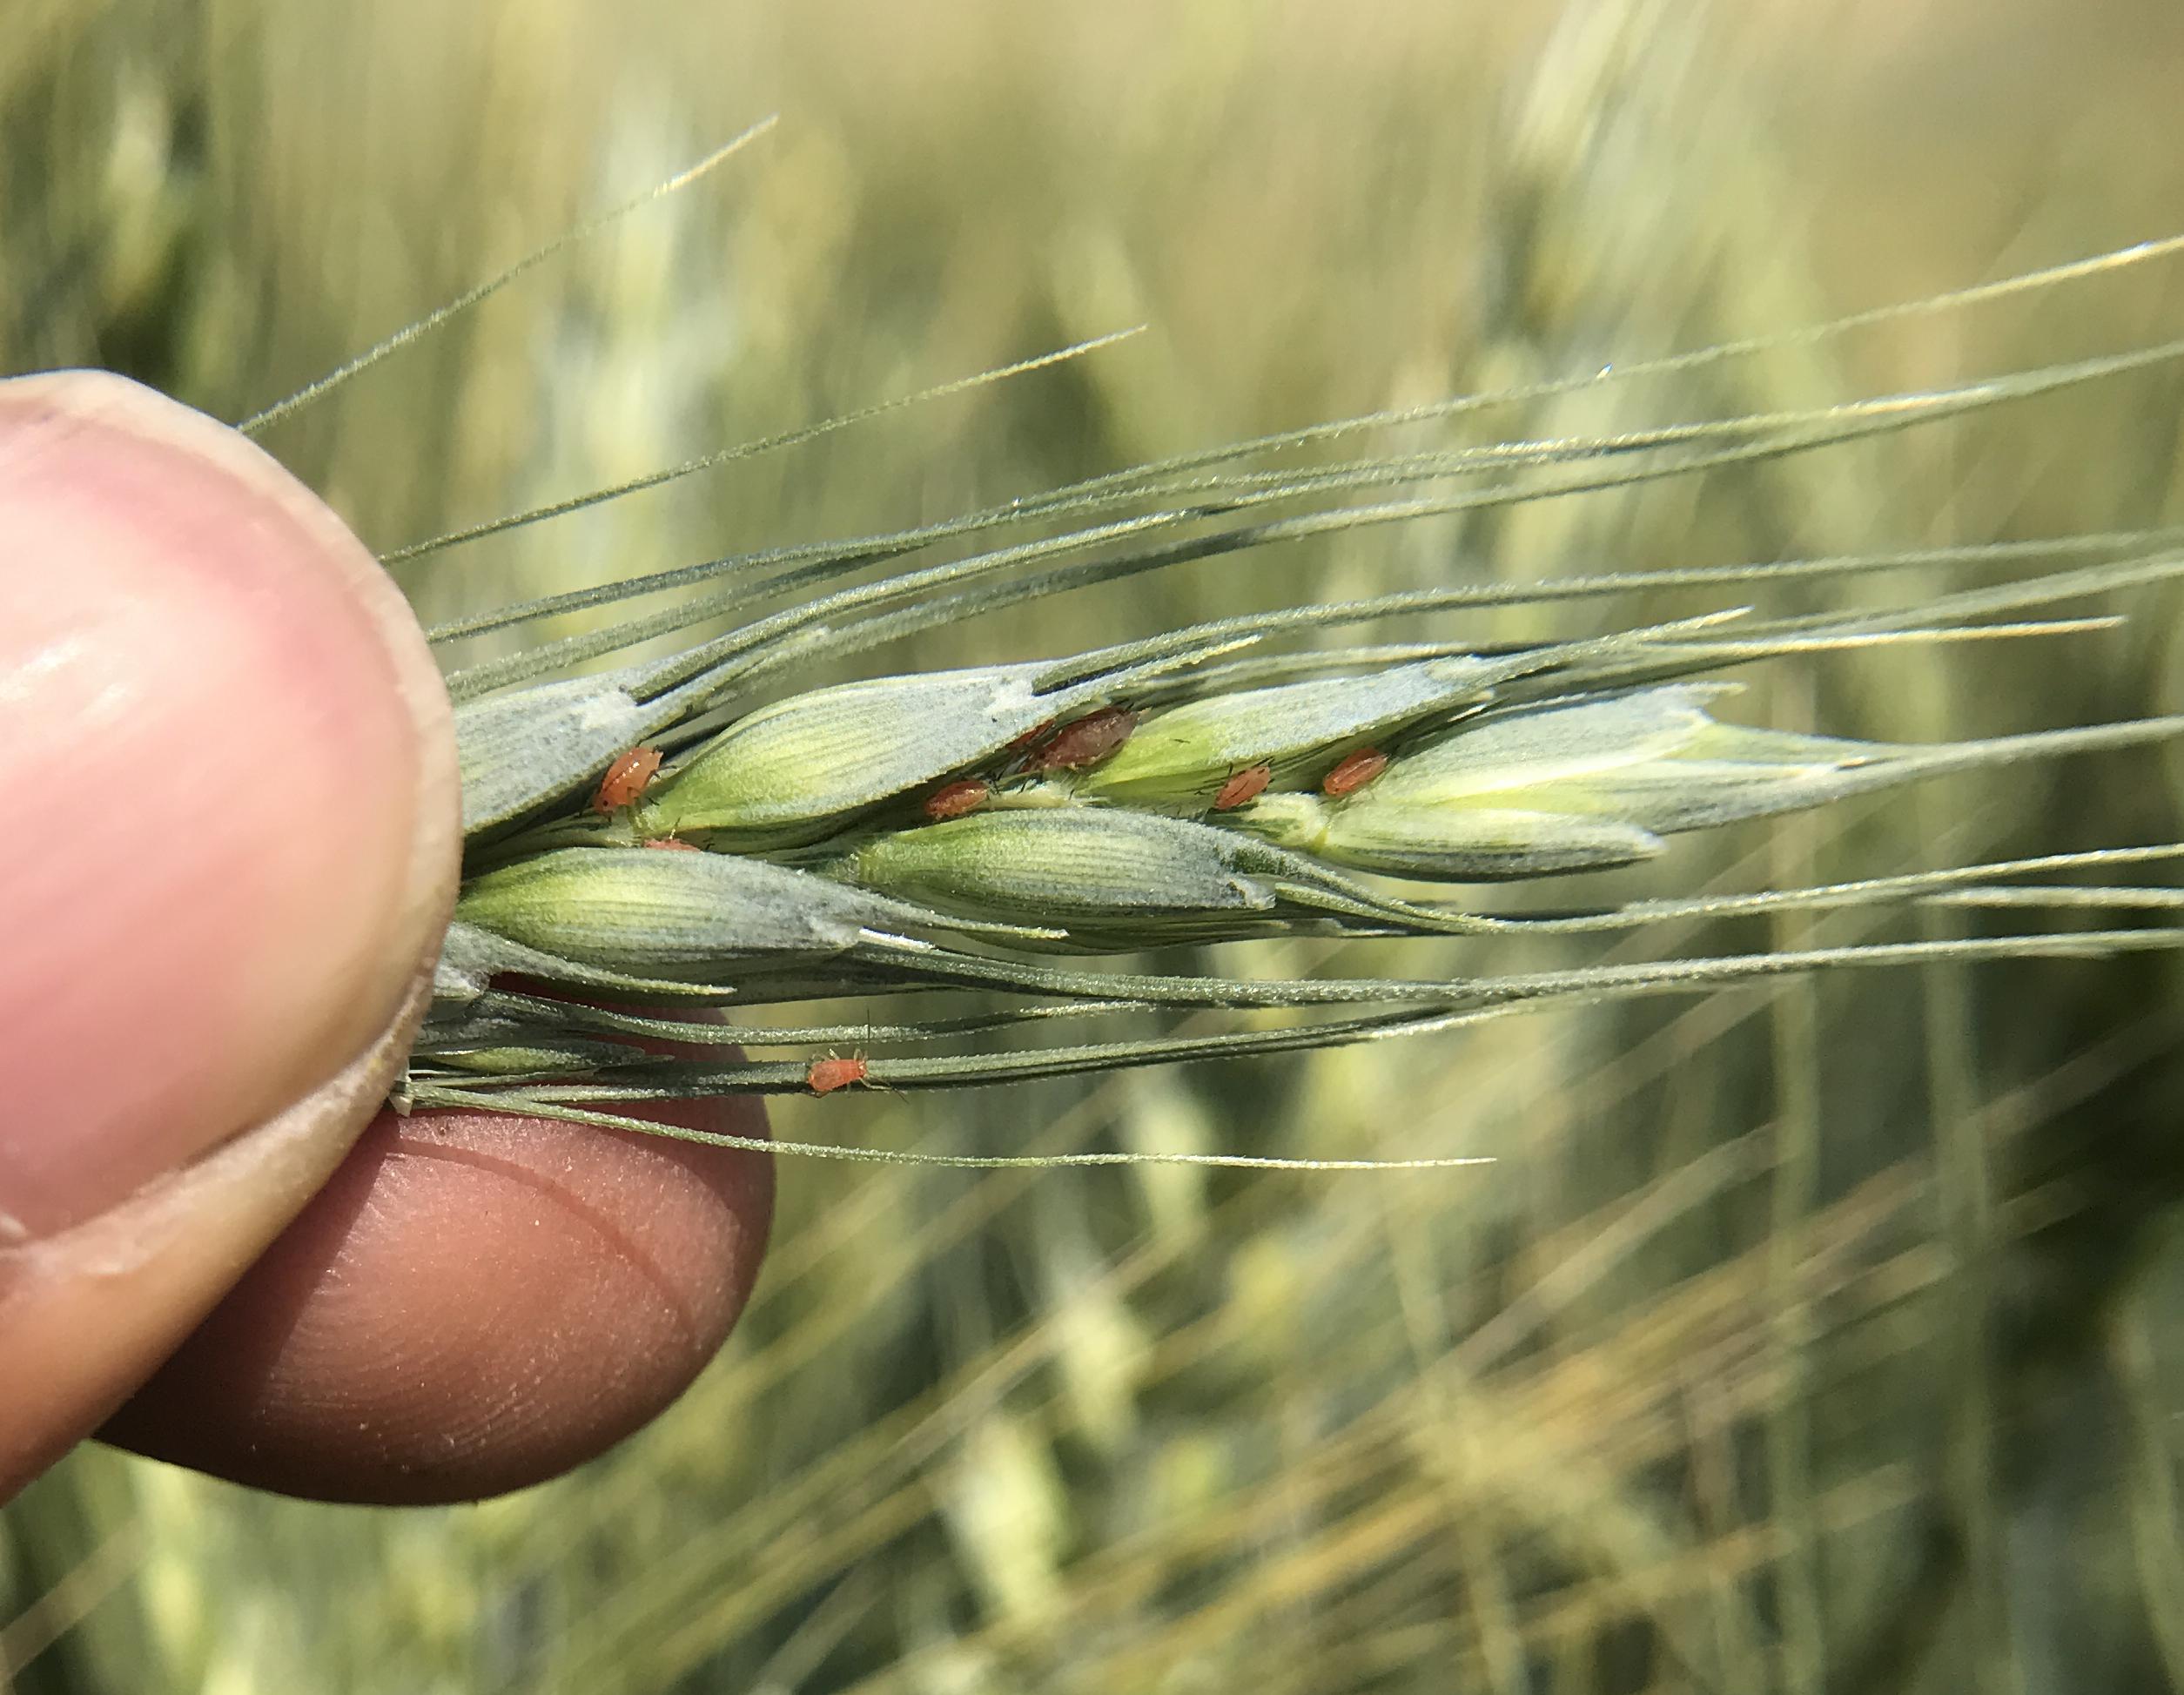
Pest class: english_grain_aphid